Agnes Samaria

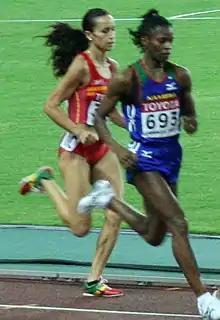
Agnes Samaria (right) at the 2007 World Championships with Iris Fuentes-Pila (left)

Agnes Maryna Samaria (born 11 August 1972 in Otjiwarongo) is a retired Namibian middle-distance runner who specialized in the 800 metres.